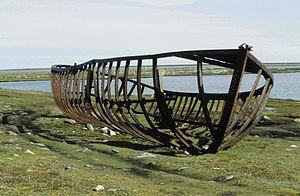
La mythologie inuite connaît plusieurs similitudes avec certaines religions d'autres régions polaires. Des pratiques en matière religieuses traditionnelles des Inuits pourraient être très brièvement récapitulées comme une forme de chamanisme basée sur des principes animistes.
En architecture-construction, l'ossature est un type de structure généralement rigide d'un ensemble ou d'une partie d'ensemble architecturé. En termes de gros œuvre c'est la partie structurelle et porteuse d'un vaisseau ou d'un édifice.
Le maître-bau d'un navire correspond à sa plus grande largeur.